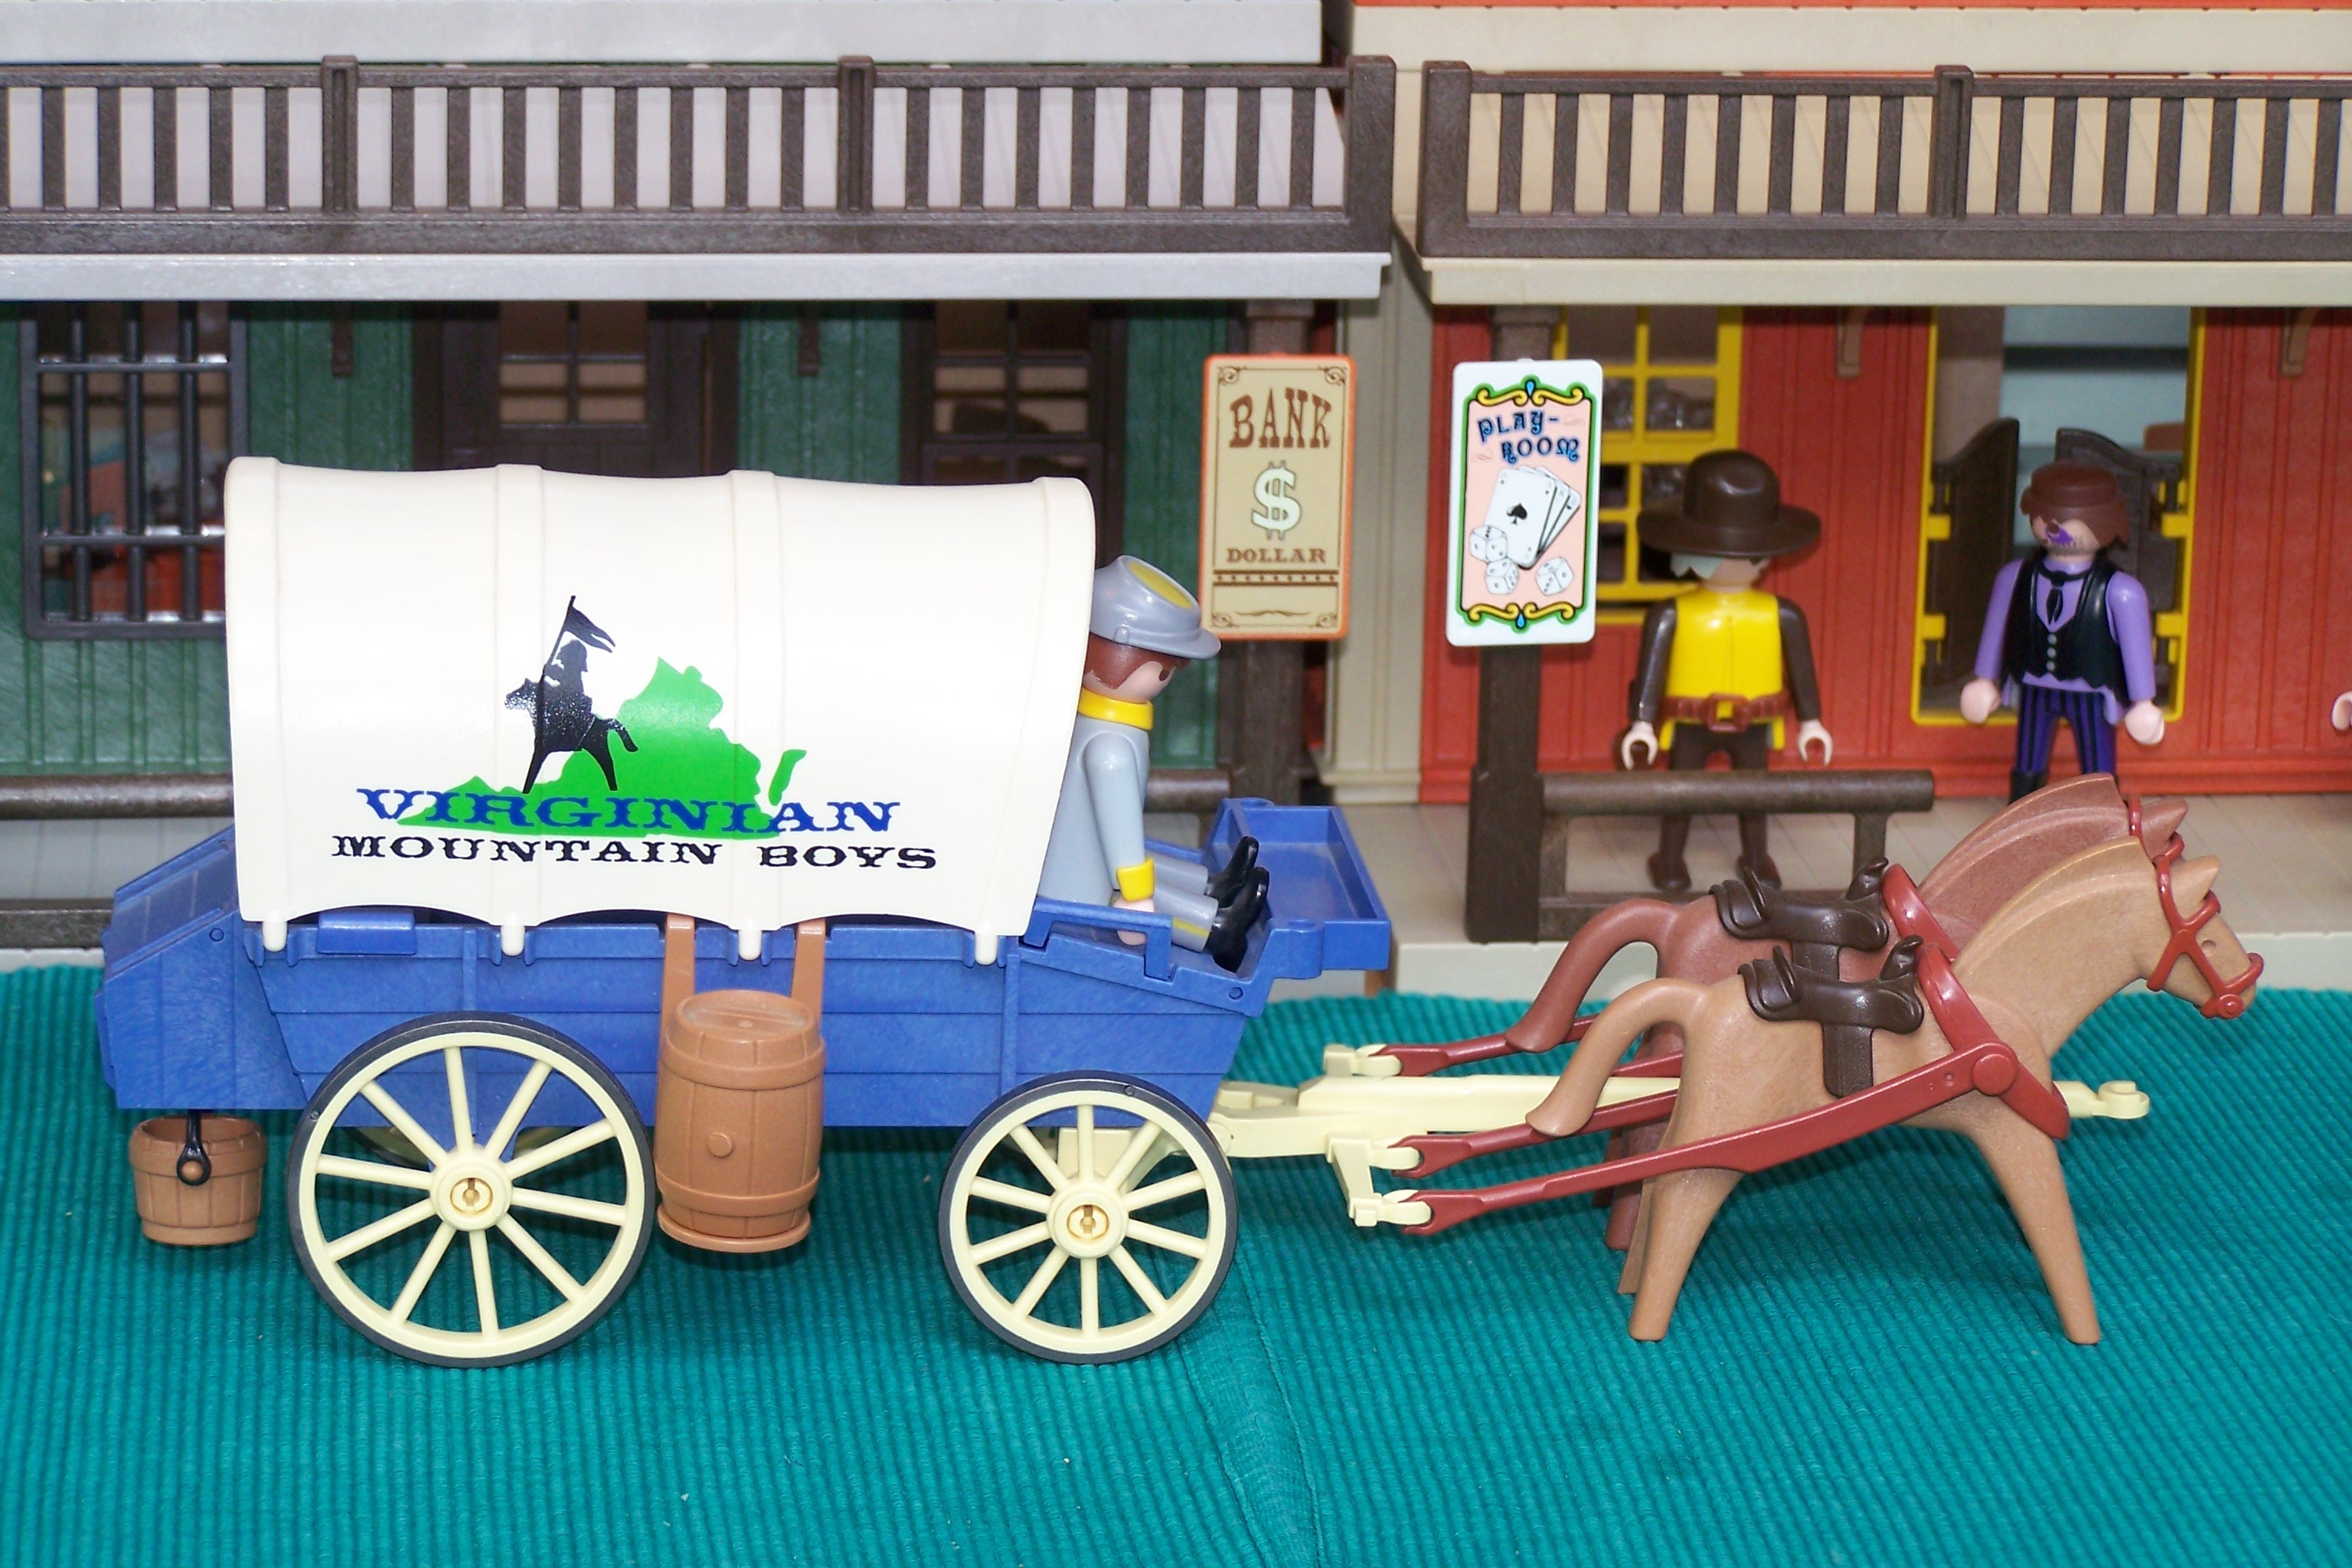
vehicle, usa, america, toy, playmobil, children, toys, western, covered wagon, confederate, southern states, replenishment